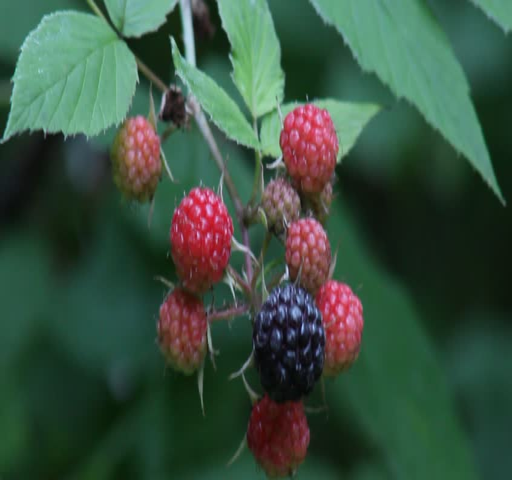
a branch of wild red and blue raspberries